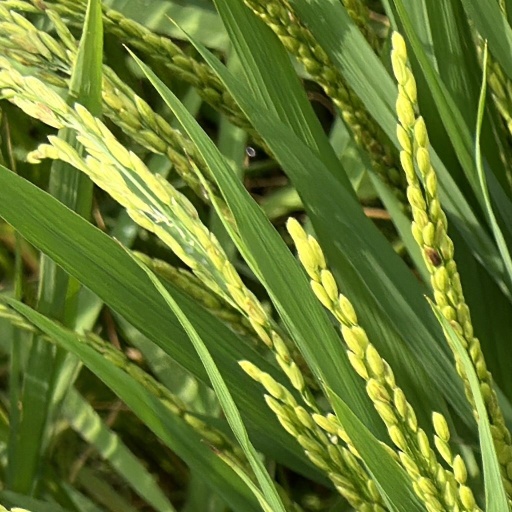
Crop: rice